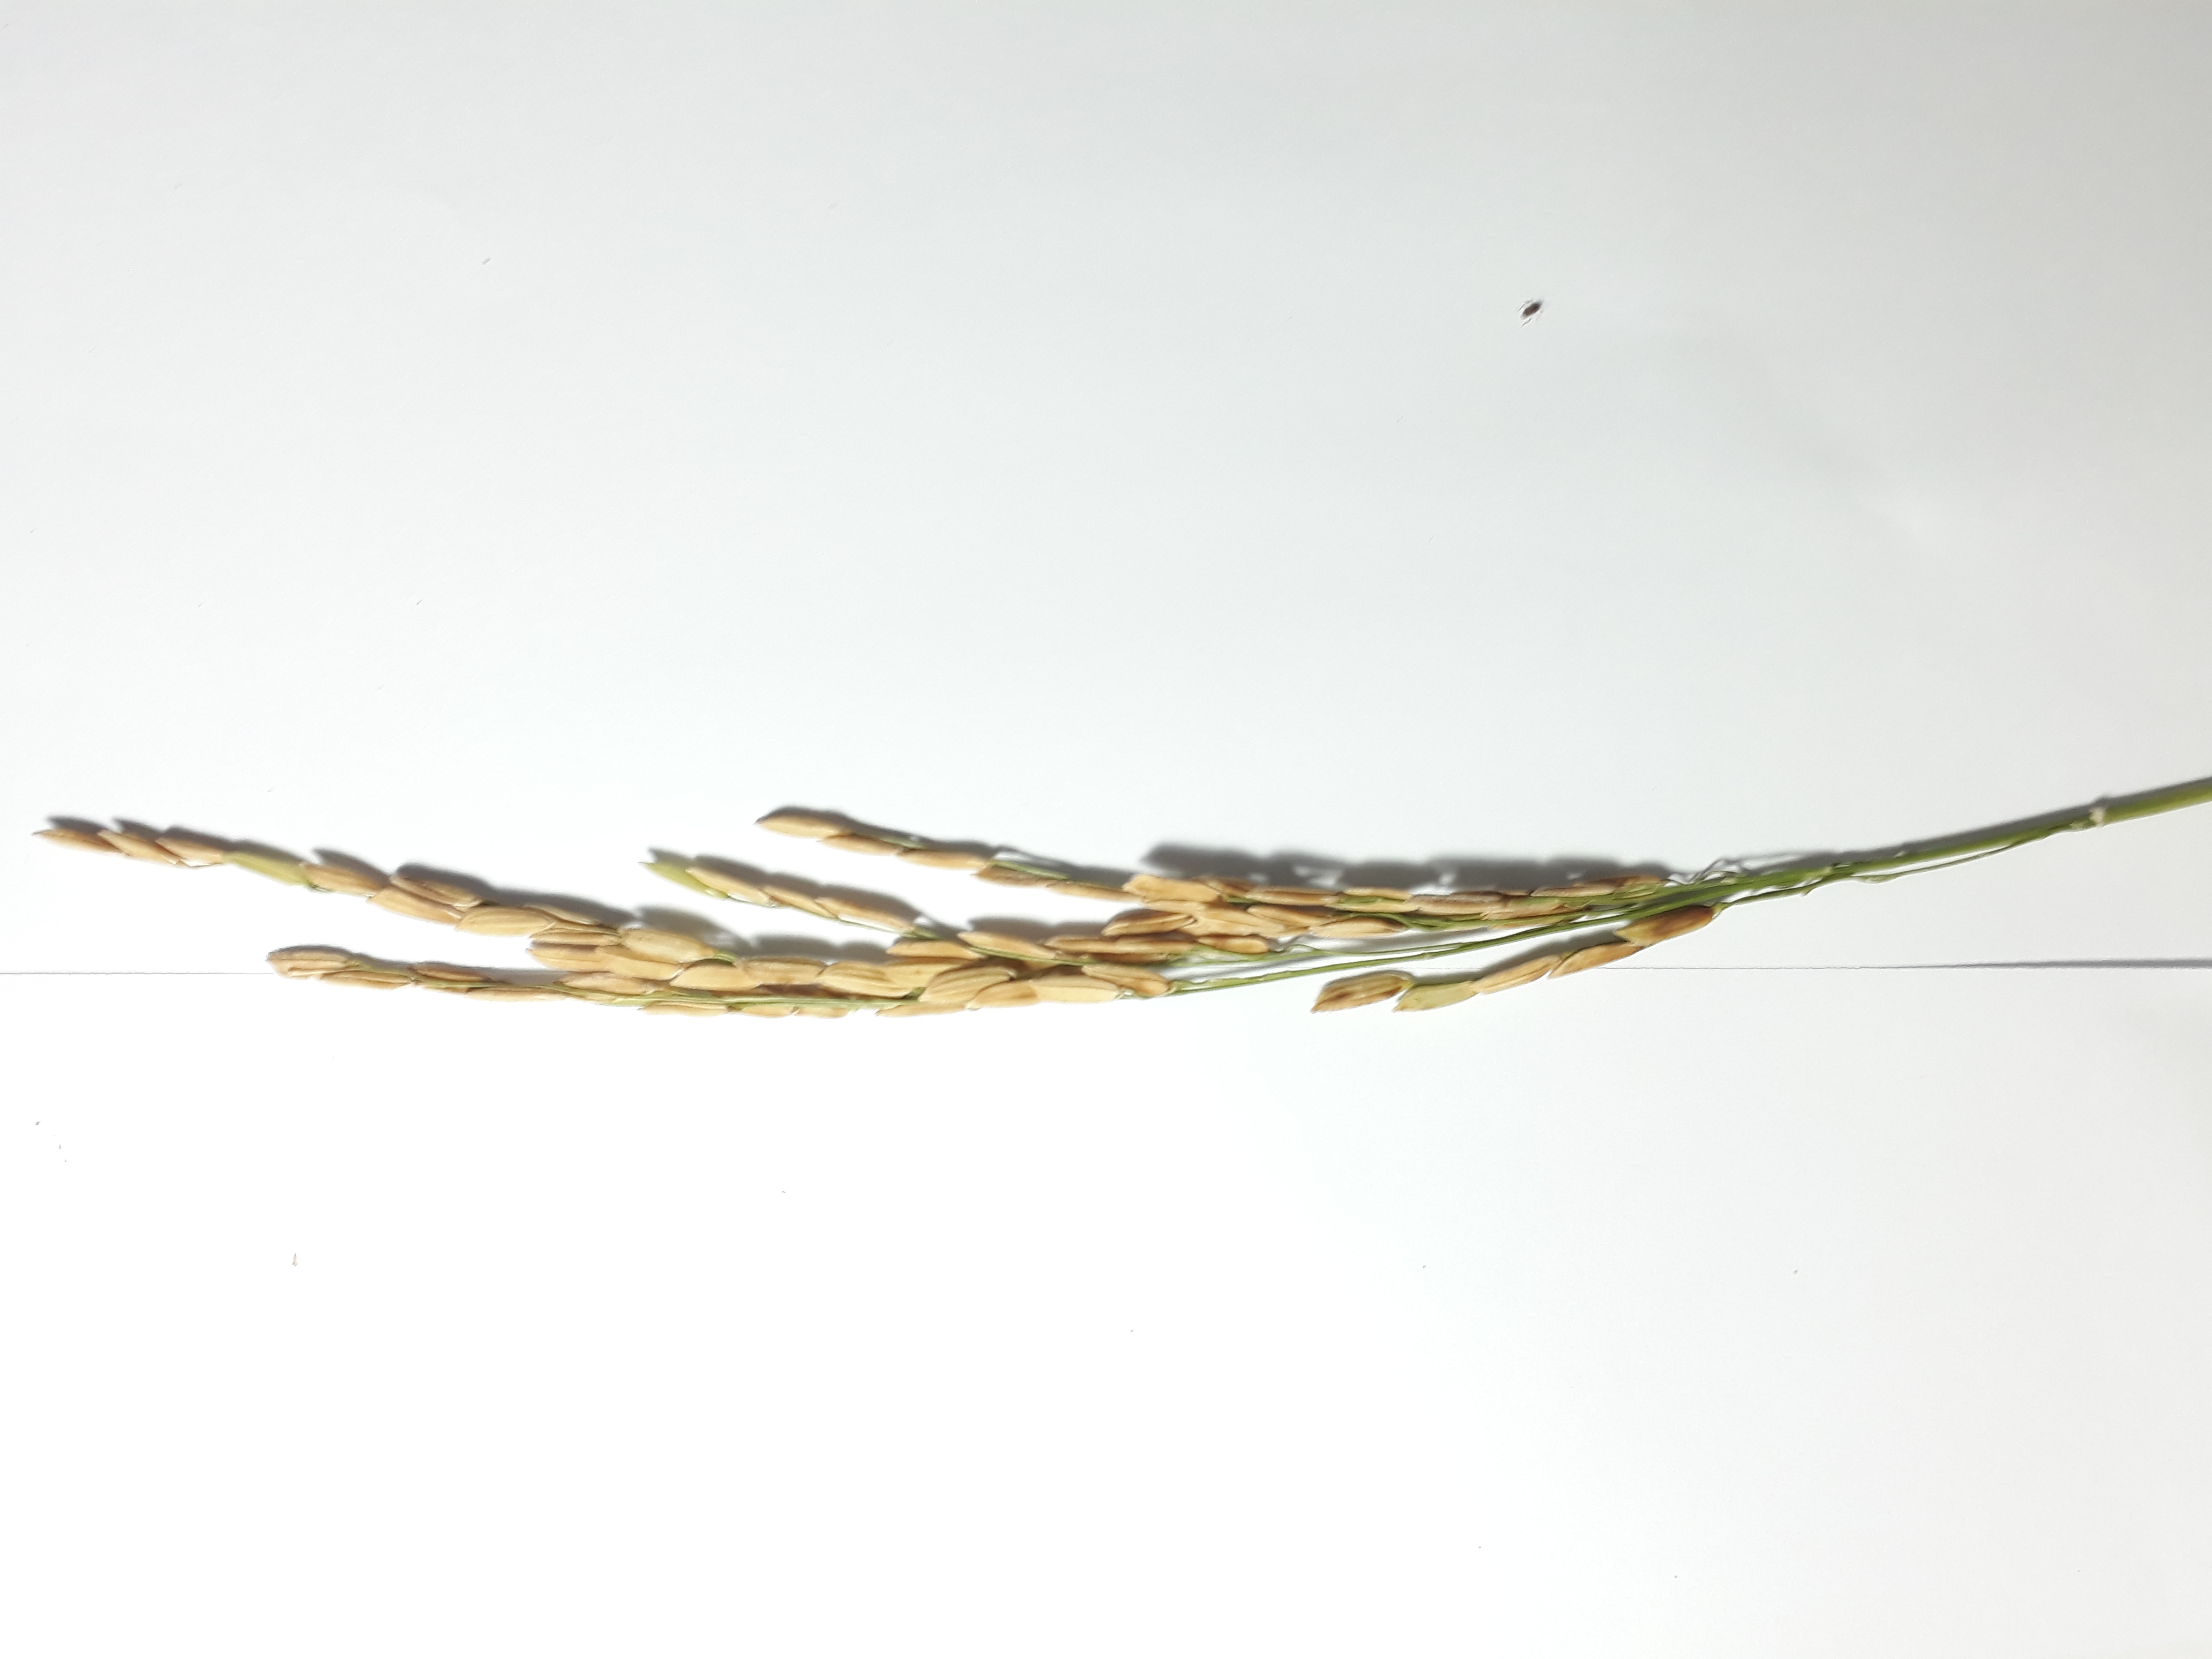
Label: Damaged